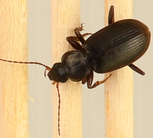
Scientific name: Calathus advena
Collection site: Rocky Mountains NEON (RMNP), plot RMNP_014